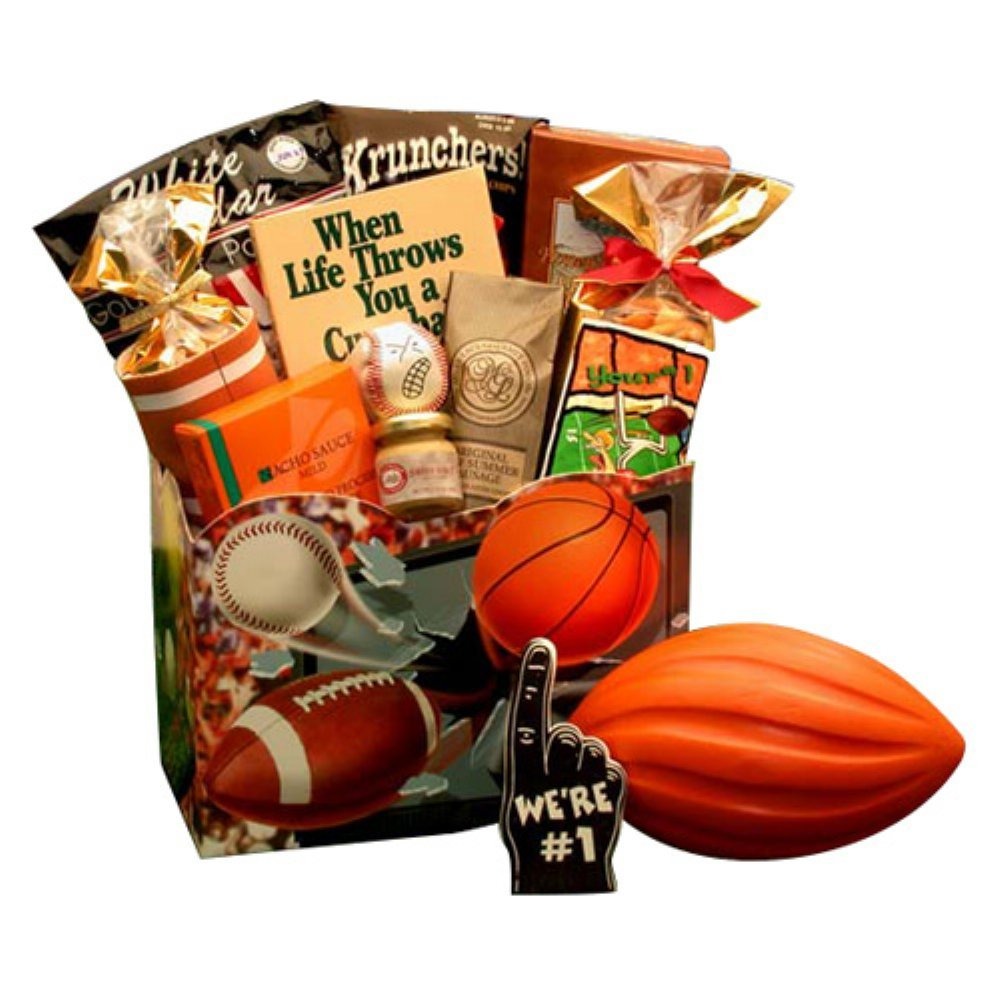
Item Name: Gift Basket Dropshipping All Star Sports Box
Product Description: A gift basket for the sporting man! Whether he's a baseball, football, tennis or soccer fan, this gift will make him smile. Filled to overflowing with treats and presents for the participant or for the avid fan, you'll be the all-star when you give this basket! Whatever his sport, this basket will tickle his taste buds and tempt his tummy. We've included some toys for boys of all ages and an inspirational book to relax with when the action is over. This gift incudes: Tortilla Chips, When Life Throws You a Curveball Book, #1 Sports Theme Bag with Deluxe Snack Mix, Miniature Nerf Football, Baseball Slammer ball, Sports Drink Cup Cooler, Grained Mustard, 4 oz. Honey Sweet Peanuts, 4 oz. Pretzel Nuggets, 2 oz. White Cheddar Popcorn, 3 oz. Summer Sausage, We're #1 Sorts finger, Tostitos Nacho cheese sauce, and Sports Ball Gift Box.
Value: 1.0
Unit: Count

Price: 52.82